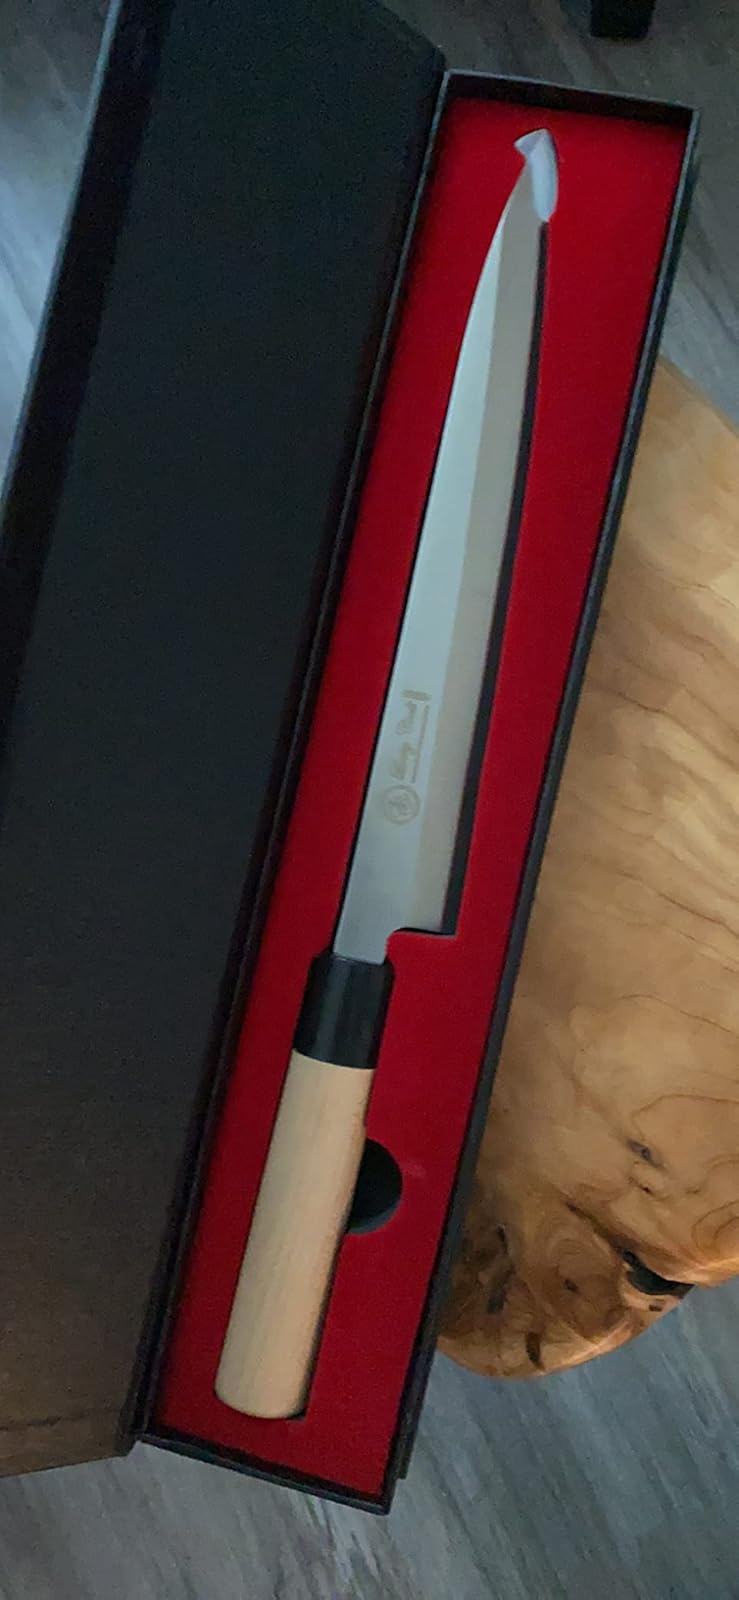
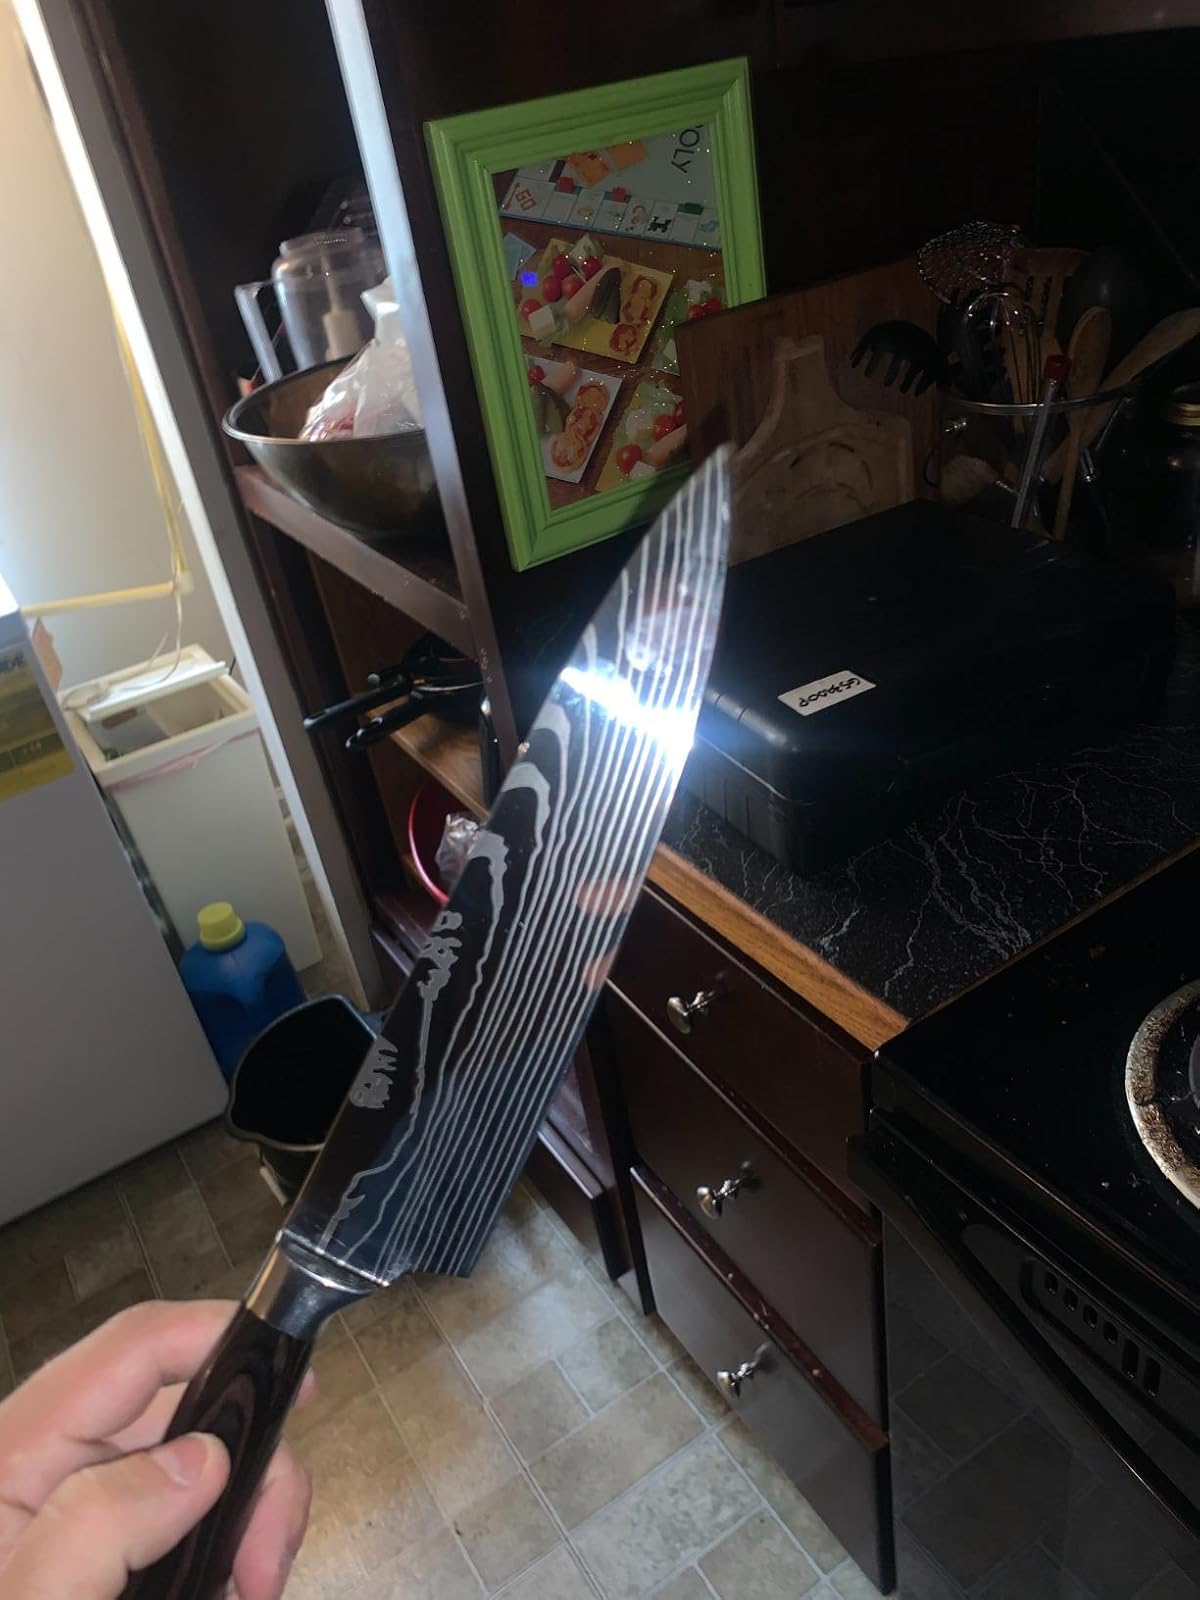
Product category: items_knife
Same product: no